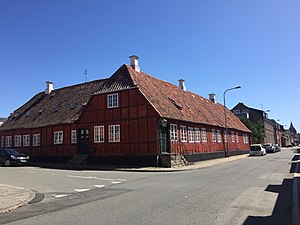
Grenaa / Historie / Den tidlige industrialisering
Nobelprismodtageren August Kroghs barndomshjem i Lillegade 50.
Nobelpris-vinderen August Kroghs fødehjem. Huset er i dag fredet.
Grenaa eller Grenå er en havneby og købstad i Østjylland med 14.437 indbyggere. Byen er Djurslands største by og har en havn med færgeruter til Anholt i Kattegat og den hallandske by Halmstad i Sverige. Byen er desuden også den østligste by i Jylland. Fra Grenaa er der ca. 18 kilometer til Bønnerup Strand, 31 kilometer til Ebeltoft, 34 kilometer til Rønde, 55 kilometer til Randers og ca. 60 kilometer til Aarhus.